Question: Please indicate a possible affordance area of the spoon that can be used for holding
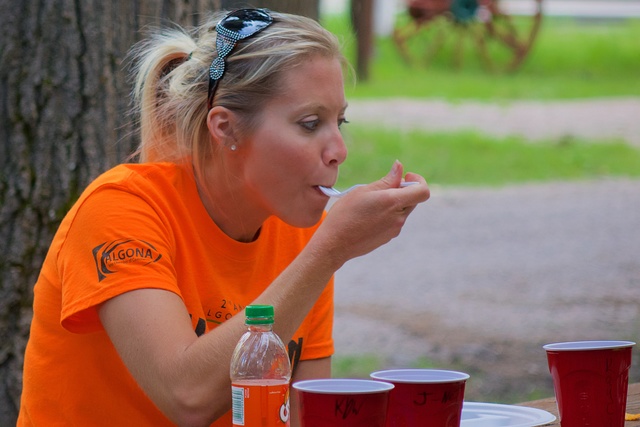
Answer: [343.697, 178.706, 422.537, 194.358]